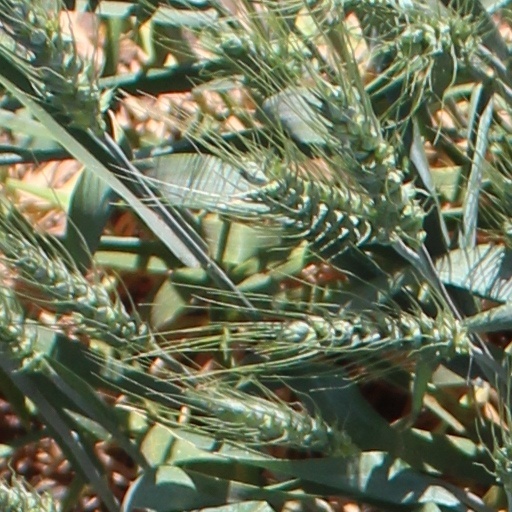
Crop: wheat